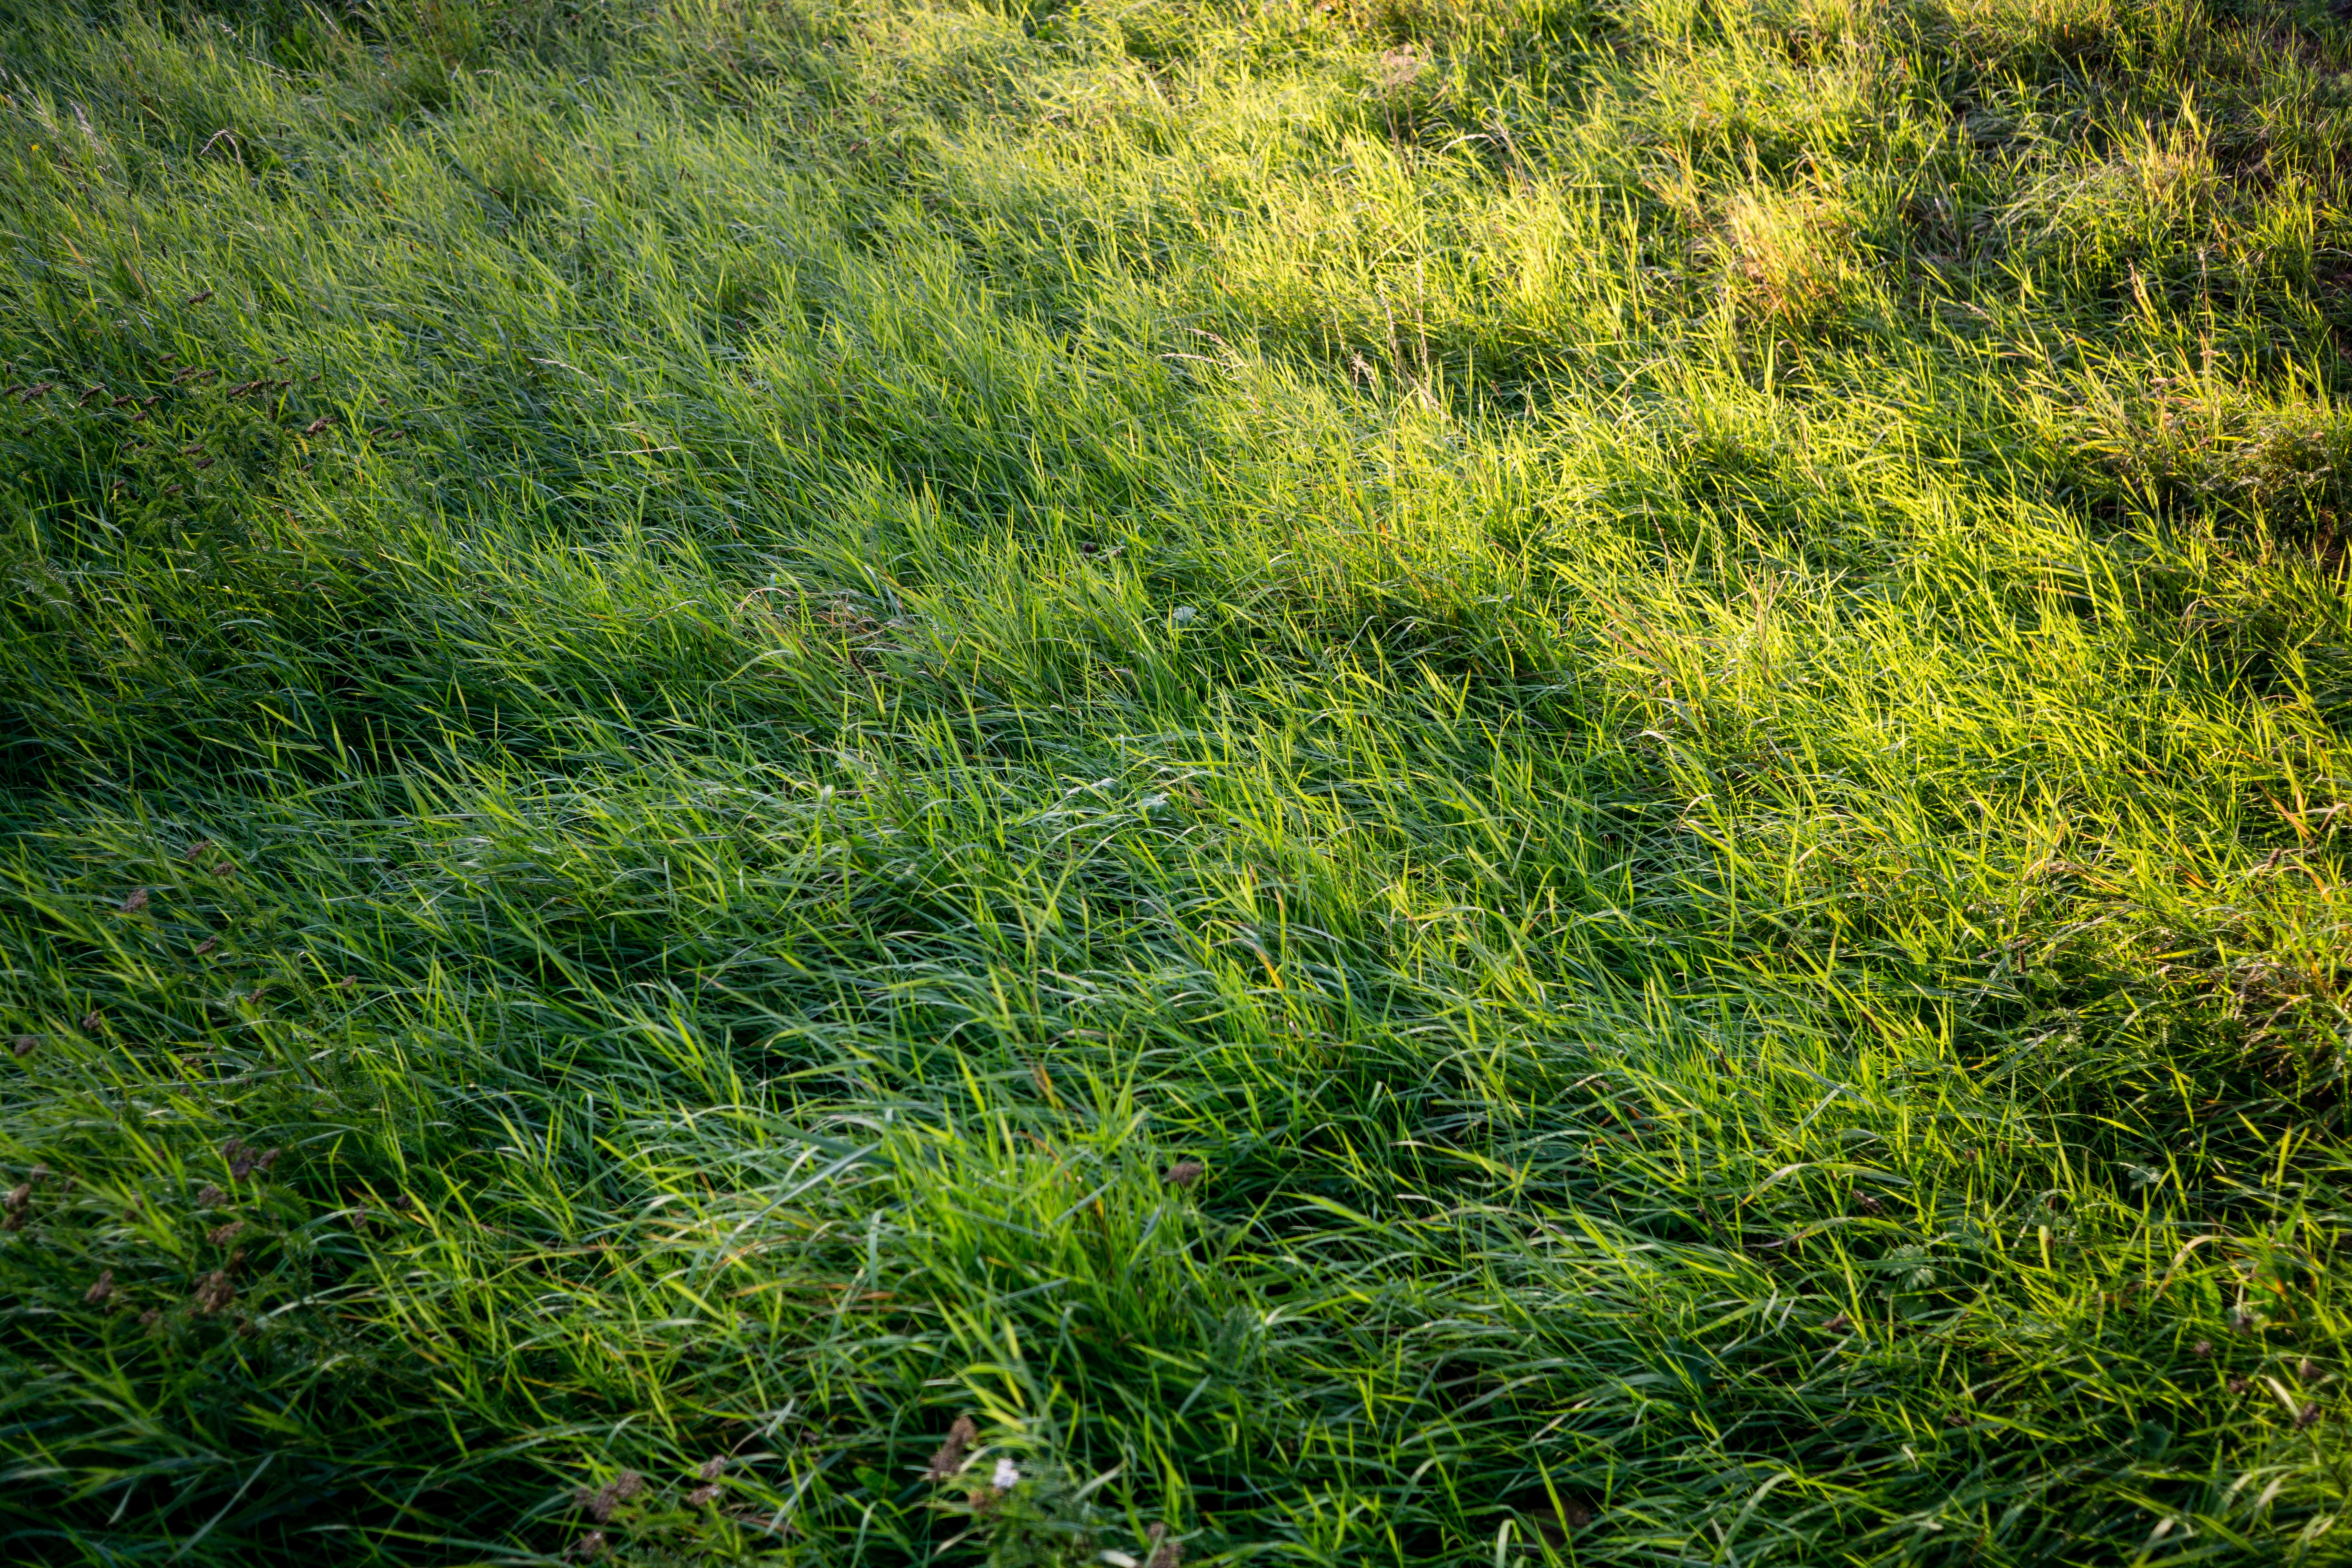
tree, forest, grass, plant, lawn, meadow, prairie, leaf, flower, green, soil, botany, flora, grassland, vegetation, shrub, woodland, habitat, ecosystem, natural environment, grass family, land plant